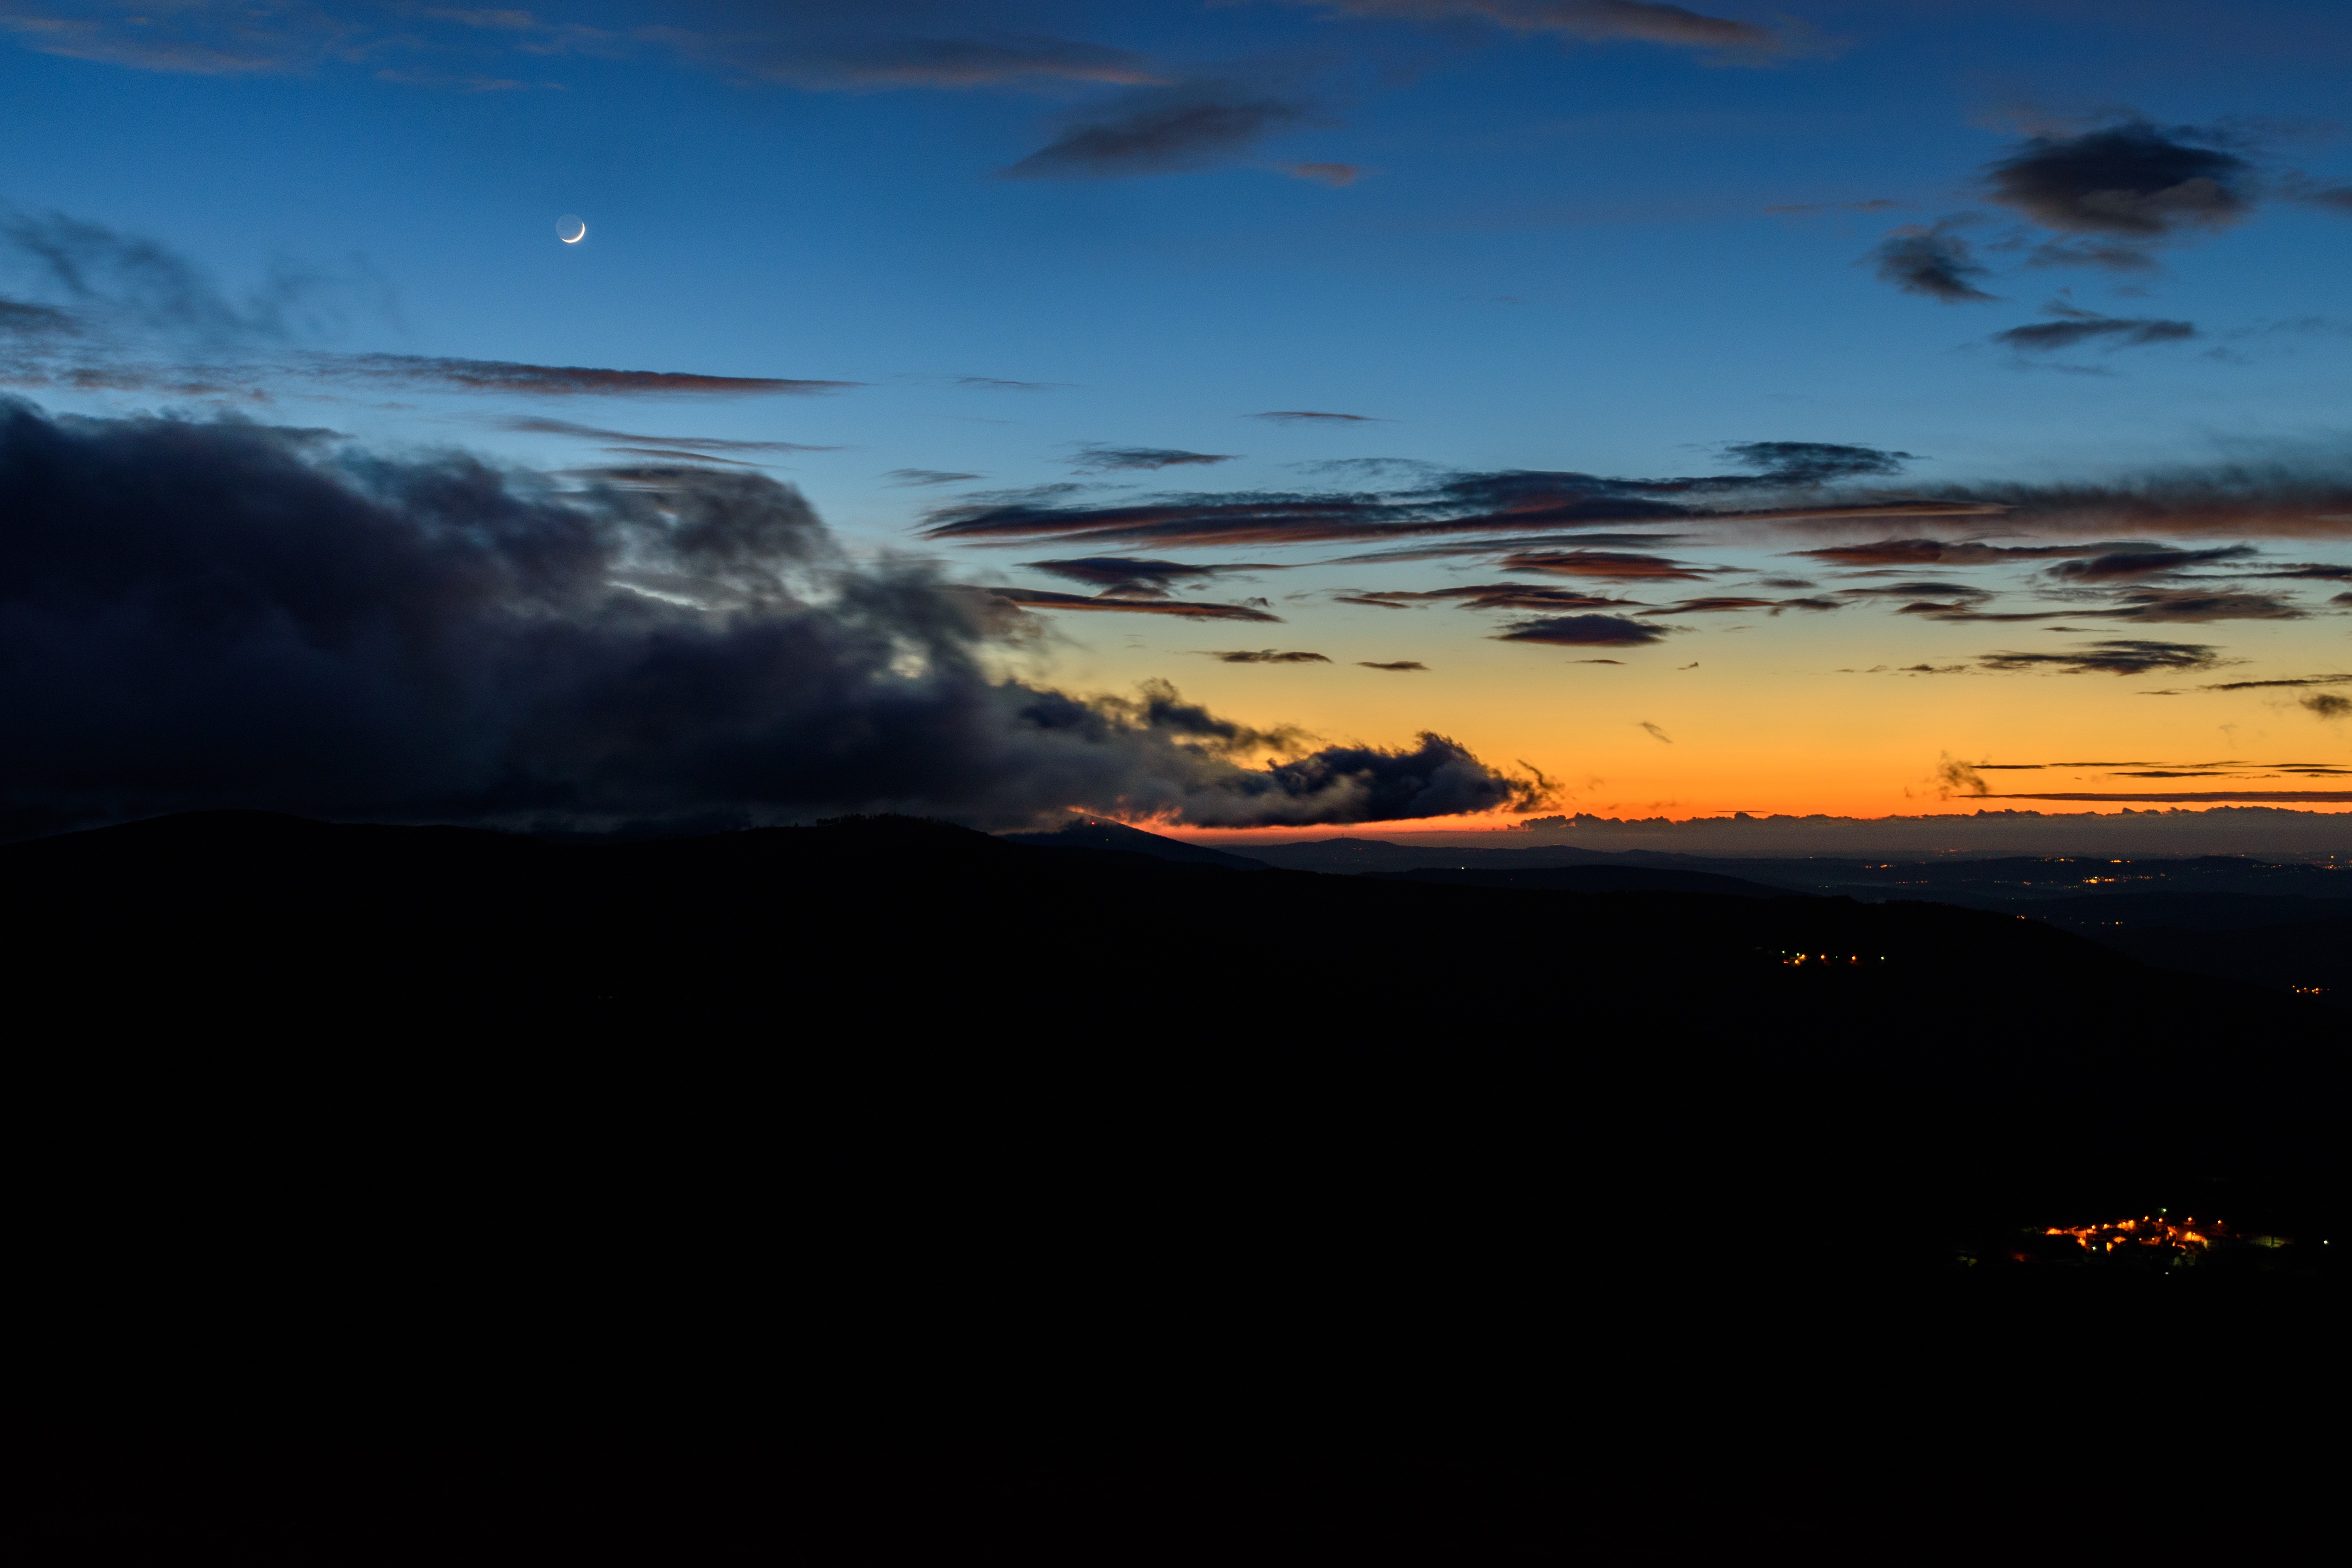
sea, coast, ocean, horizon, cloud, sky, sunrise, sunset, sunlight, morning, wave, dawn, atmosphere, dusk, evening, reflection, afterglow, atmospheric phenomenon, atmosphere of earth